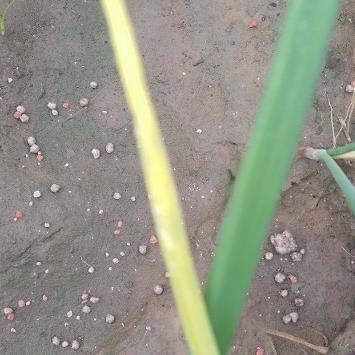
Crop: Onion
Condition: fusarium-d